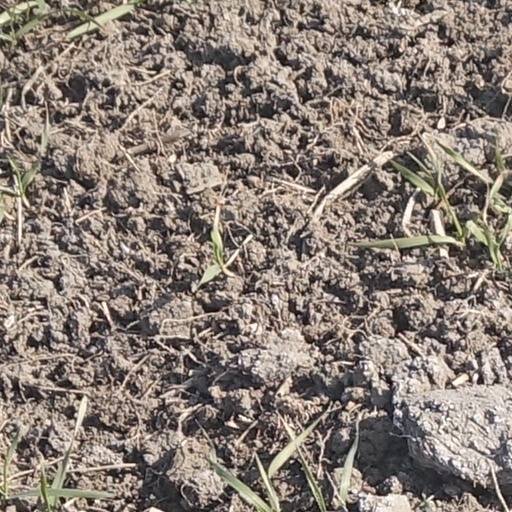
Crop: wheat